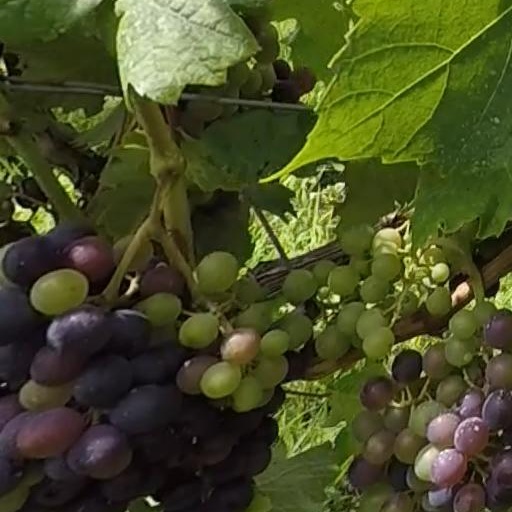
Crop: grape